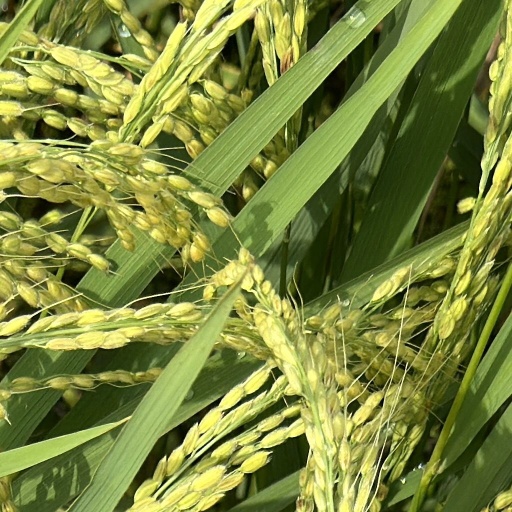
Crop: rice